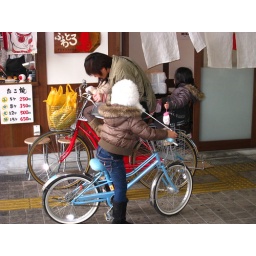
Every bike in Japan has a basket. Today we saw a guy standing in one while his friend rode. No kidding.